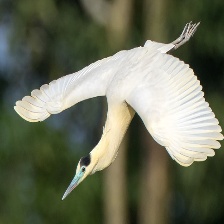
Species: CAPPED HERON
Scientific name: PILHERODIUS PILEATUS
ImageNet parent category: little_blue_heron